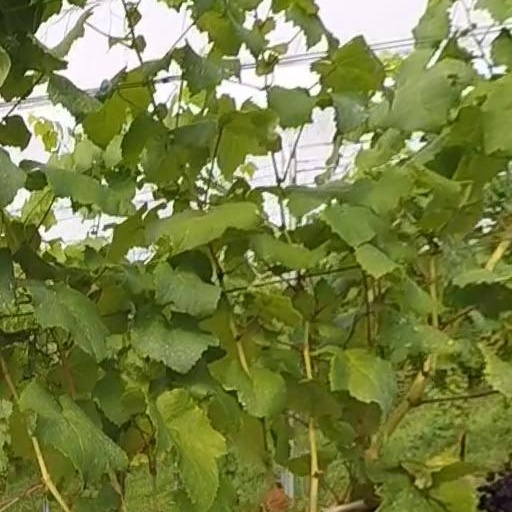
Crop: grape